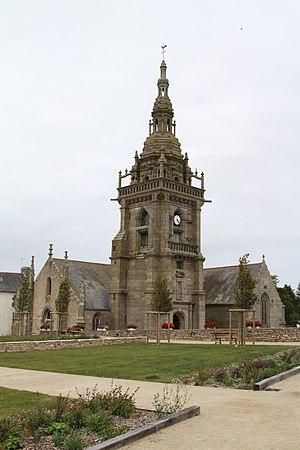
Église Saint-Paul Aurélien de la commune de Lampaul-Ploudalmézeau
L'église Saint-Paul-Aurélien se situe à Lampaul-Ploudalmézeau dans le Finistère. Elle est dédiée à Saint Paul.
La liste des églises du Finistère recense de la manière la plus complète possible les églises, cathédrales et basiliques situées dans le département français du Finistère.
Lampaul-Ploudalmézeau [lɑ̃pɔl pludalmezo] est une commune du département du Finistère, dans la région Bretagne, en France.